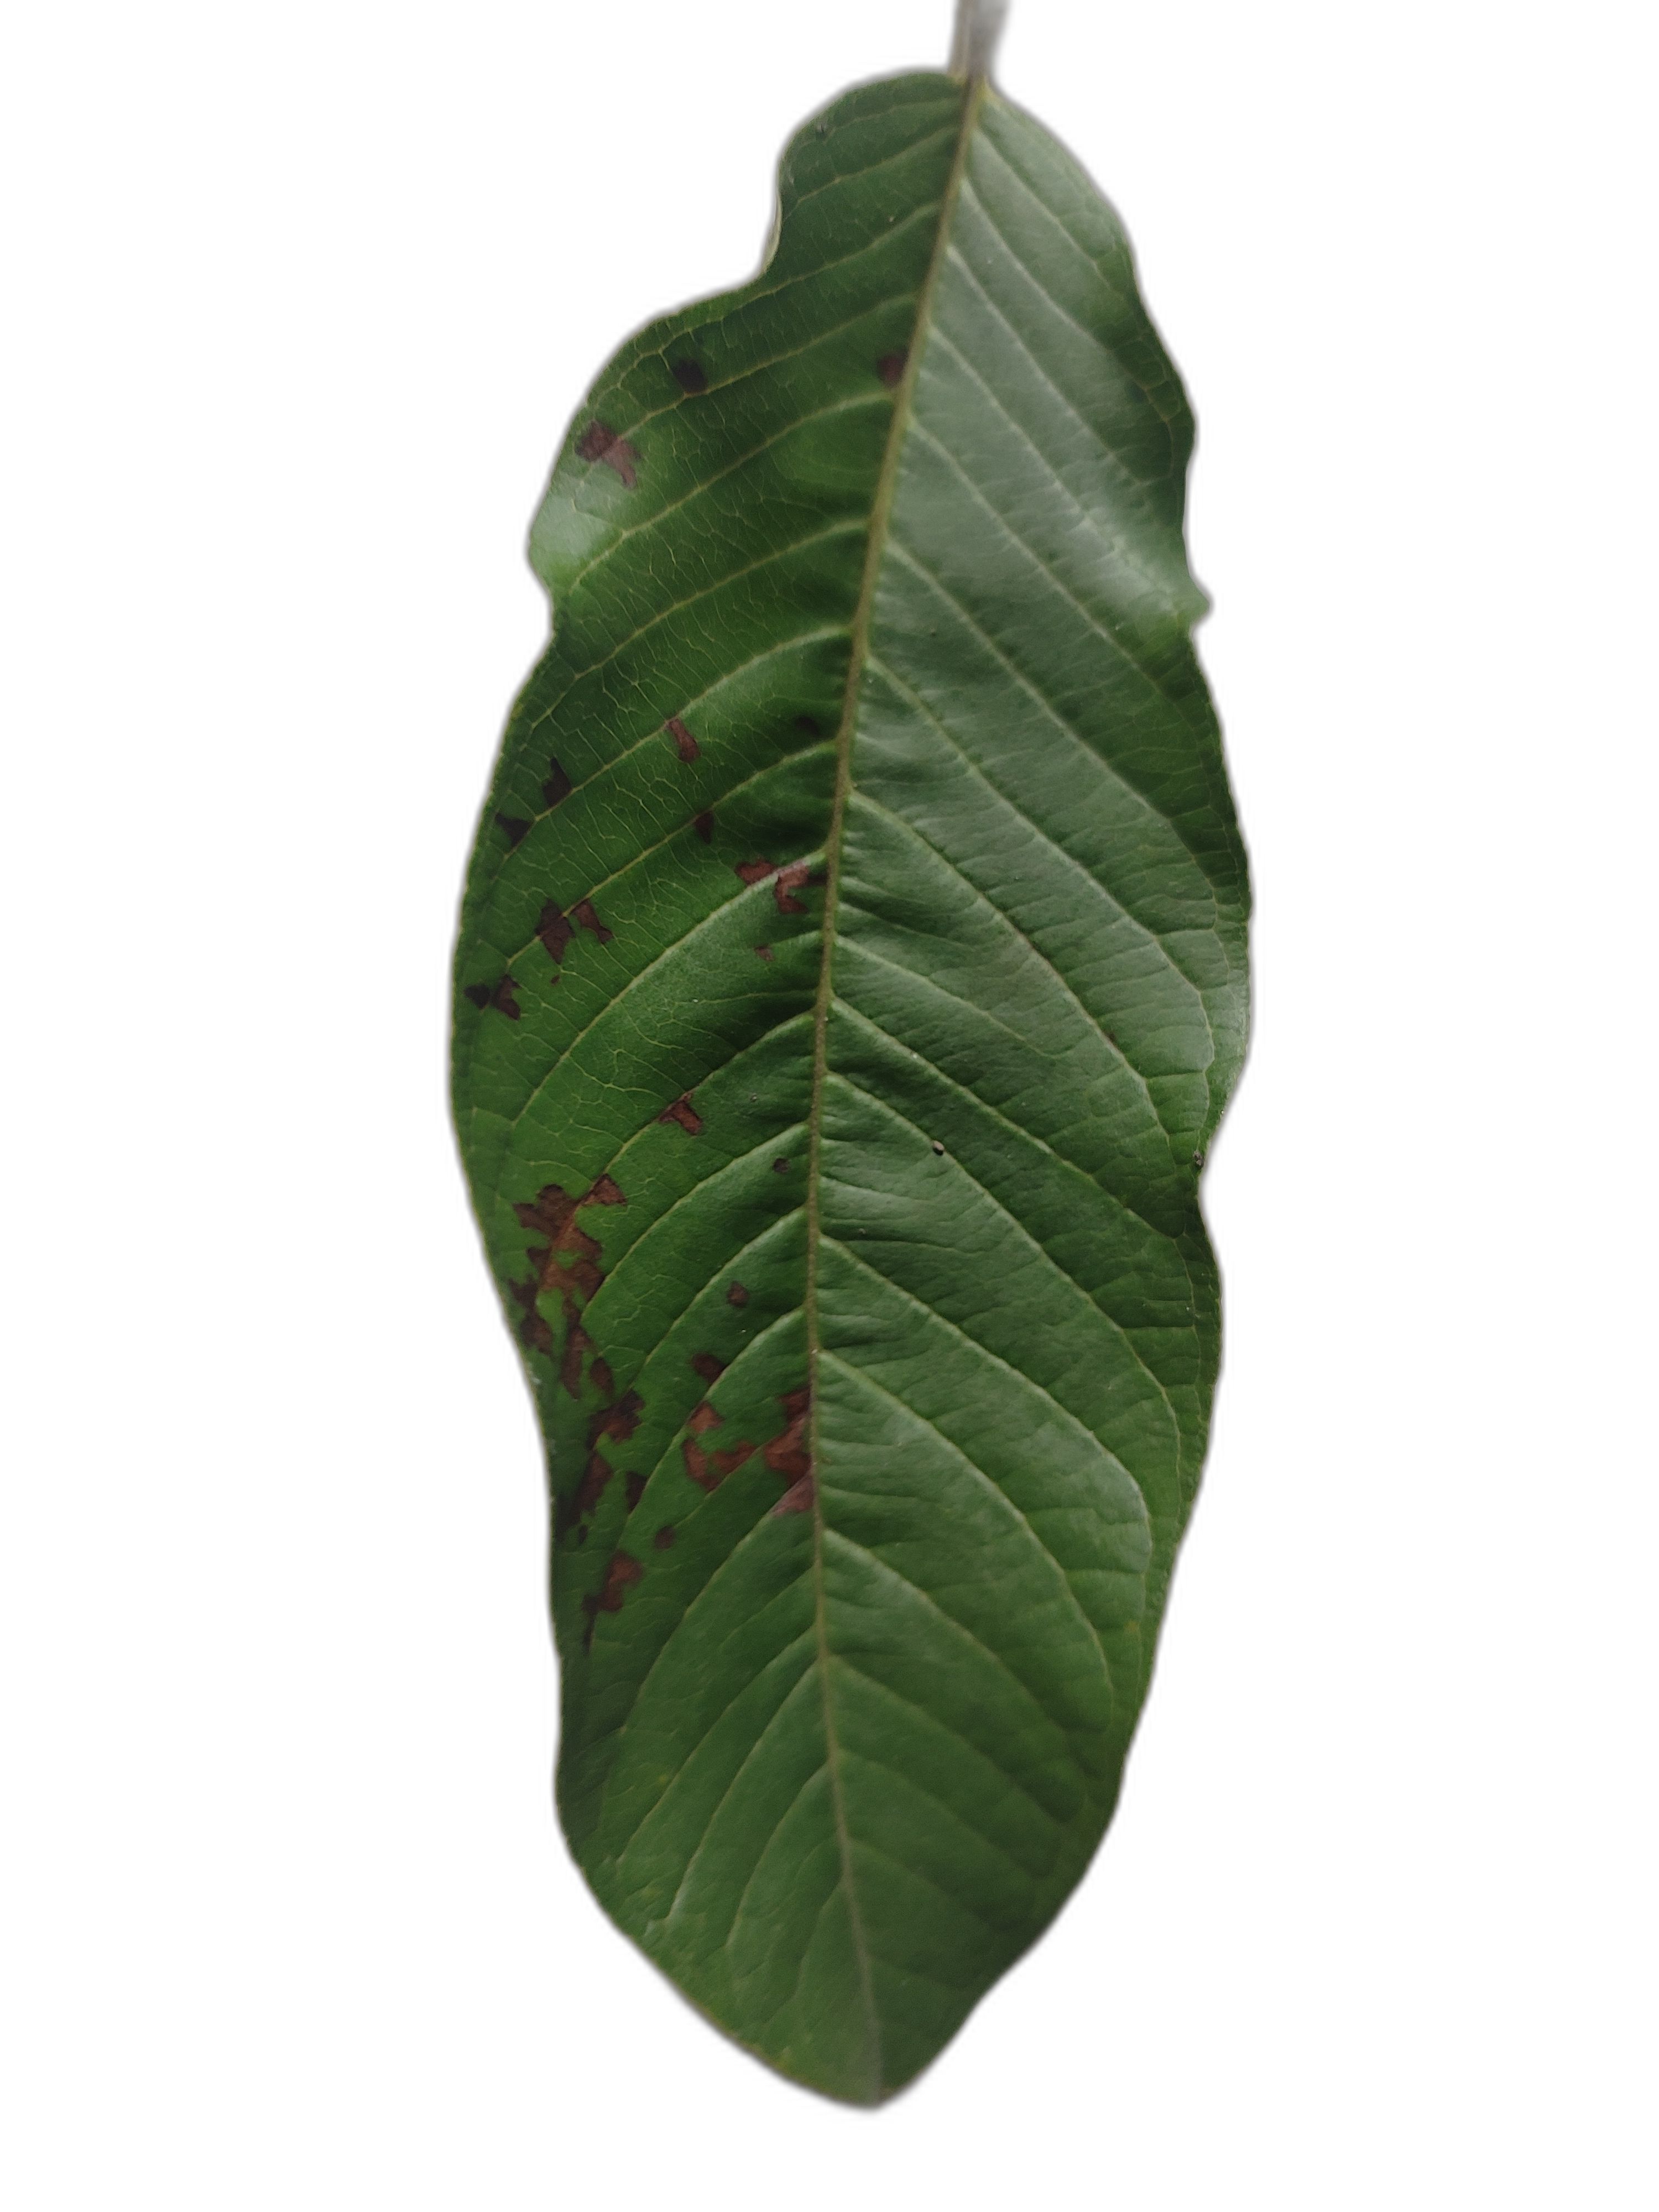
Plant part: leaf
Disease: Dot